Suba Veerapandian

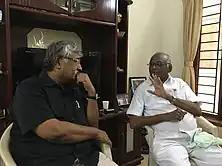
Subavee with his brother S. P. Muthuraman, in 2016

Subavee was born in Karaikudi on the early morning of 22 April 1952 as the youngest of seven children to Rama.Subbaiah (1908–1997) and Visalatchi (d.19 September 1987). His eldest living brother is Tamil film director S. P. Muthuraman. As per the norms in their region, Subavee's parents gave him another name – Pazhaniyappan (name of his paternal grandfather) – which became obsolete over time.